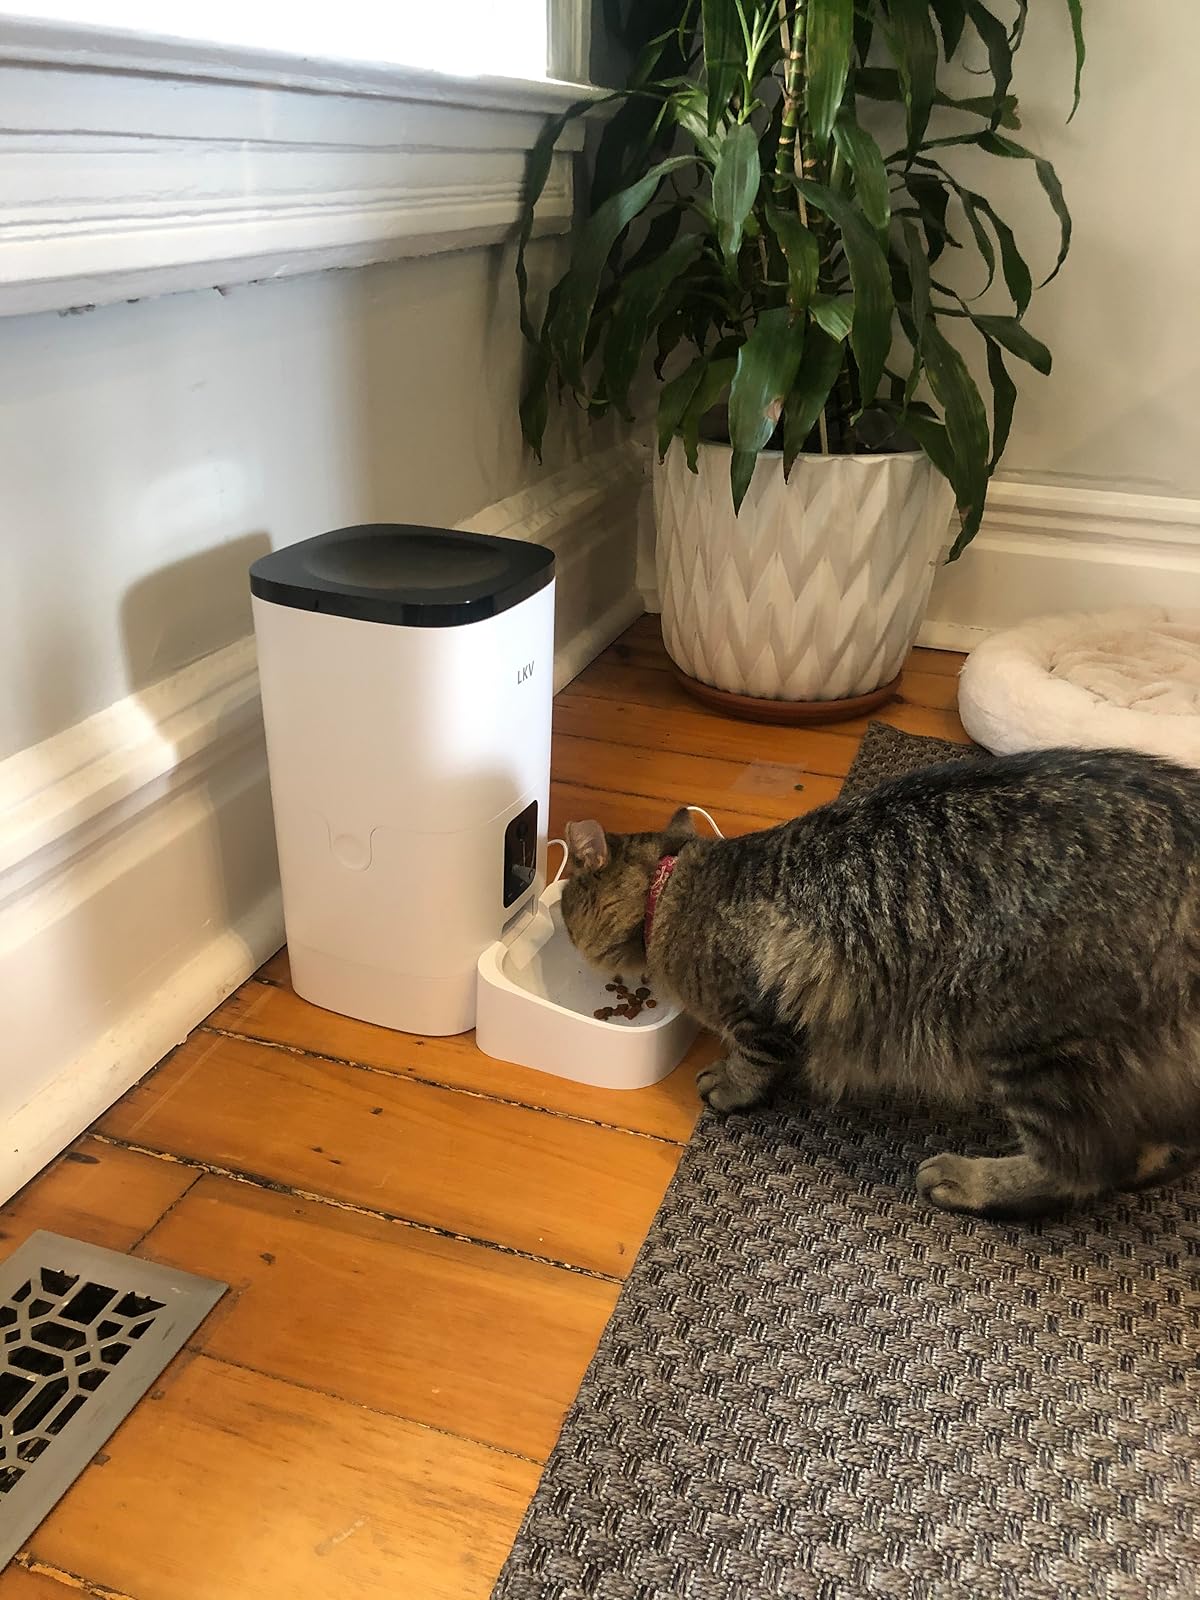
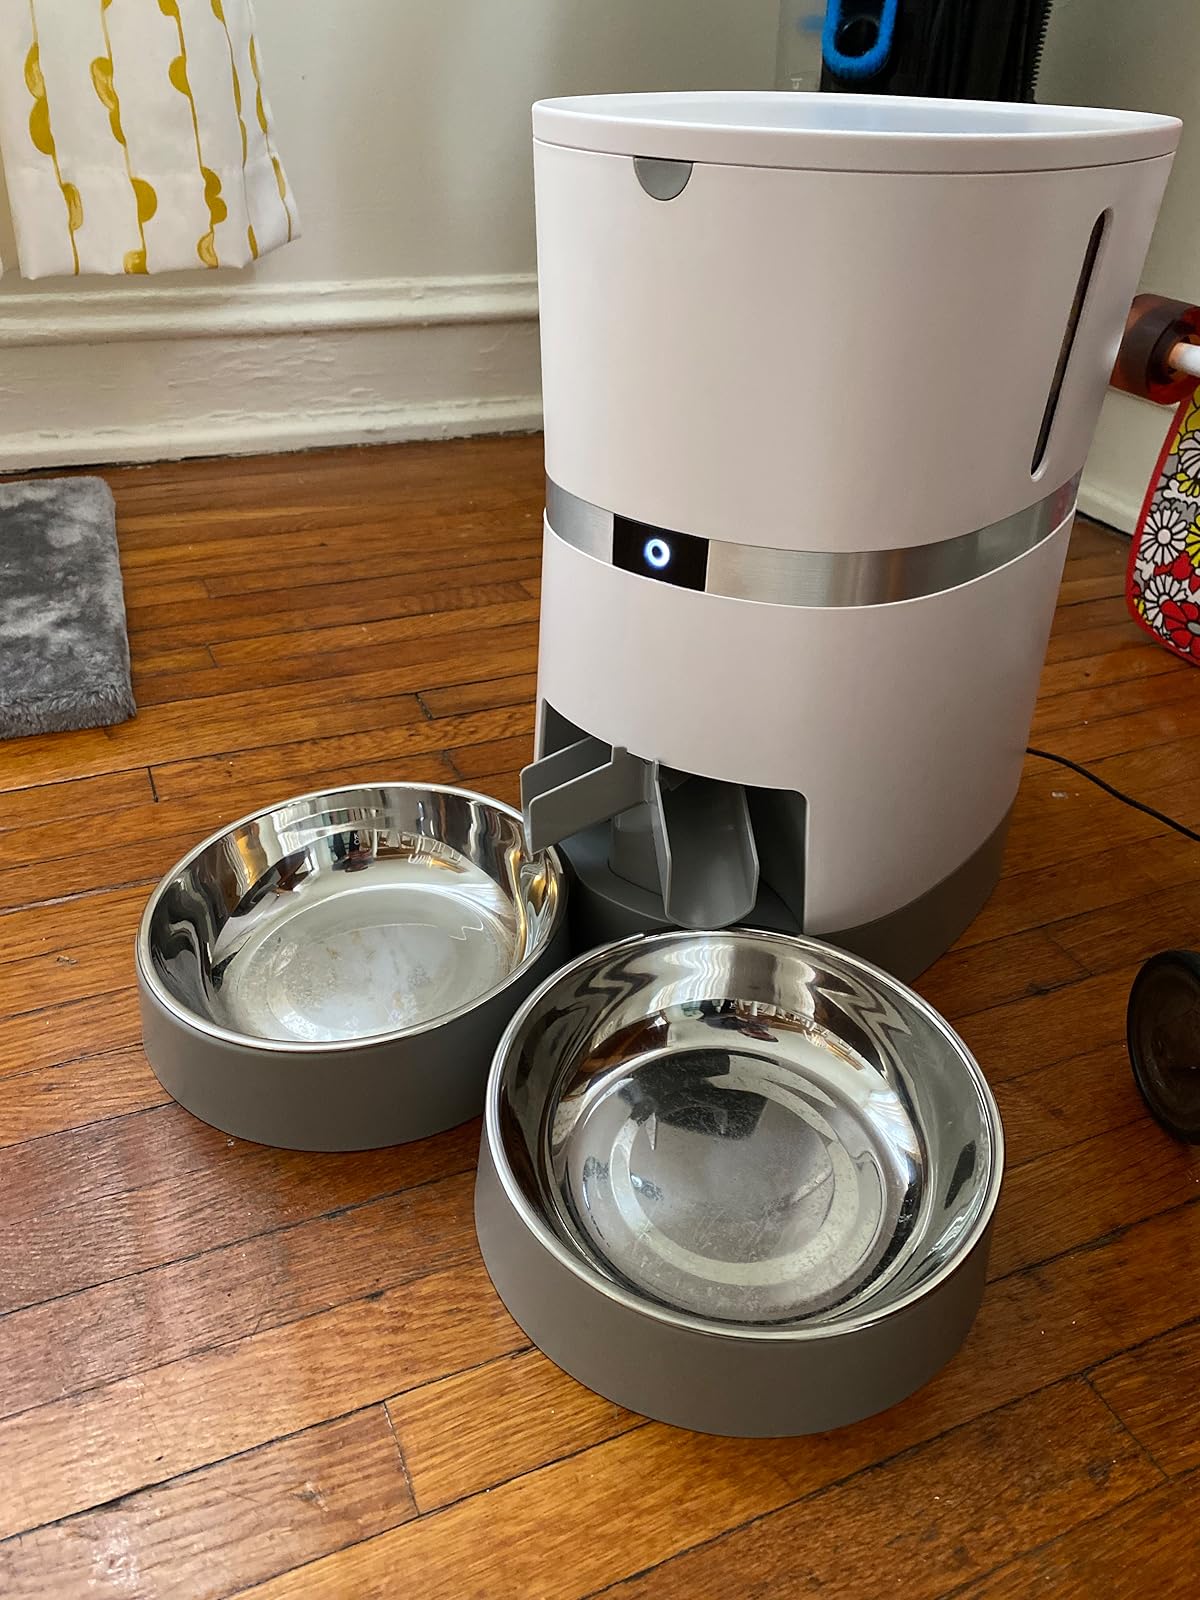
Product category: items_feeder
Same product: no